Stauduhar House

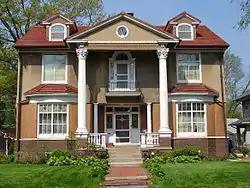

The Stauduhar House is an historic building located in Rock Island, Illinois, United States. It was listed on the National Register of Historic Places in 1982. The house is in the Highland Park Historic District.